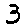
Label: 3